Flora of China

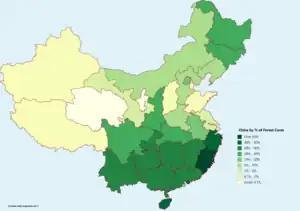

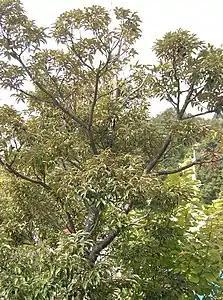
Castanopsis sieboldii

There are six forest regions in China. This includes the North, Northeast, Northwest, South Central, Southeast, and Southwest. Both northeast and northwest reaches contain mountains and cold coniferous forests, supporting animal species which include moose and Asiatic black bear, along with some 120 types of birds. Moist conifer forests can have thickets of bamboo as an understorey, replaced by rhododendrons in higher montane stands of juniper and yew. Northeast China contains one of the major forest regions in China. The cold-temperate deciduous needle-leaved forest region is located in northernmost Northeast China. This region is also composed of the long, narrow ranges of gneiss and granite which form the Eastern margin of the Mongolian Plateau. Deciduous conifer forests, also known as light taiga forests, are the zonal vegetation in this region. In this region, you can also find dwarf forests, Picea jezoensis forests, Betula dahurica forests, and more. Temperate mixed forest regions make up the largest forest region in Northeast China. The climate in this region is milder and moister allowing mixed forests of evergreen coniferous and deciduous broad-leaved trees to dominate. Pinus koraiensis are the main species of this forest, however, several other evergreen coniferous tree species can be found in the forests such as Abies holophylla. These forests are important in China for timber production but also house the Panax ginseng, which is a valuable medicinal plant.